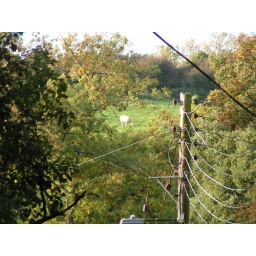
The cow jumped over the street lamp